Pale chanting goshawk

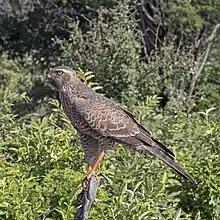
juvenile "M. c. argentor", Namibia

The pale chanting goshawk (Melierax canorus) is a bird of prey in the family Accipitridae.